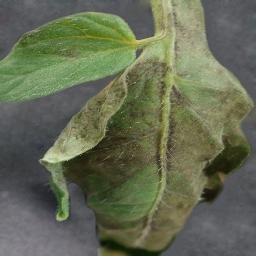
Label: Tomato___Late_blight